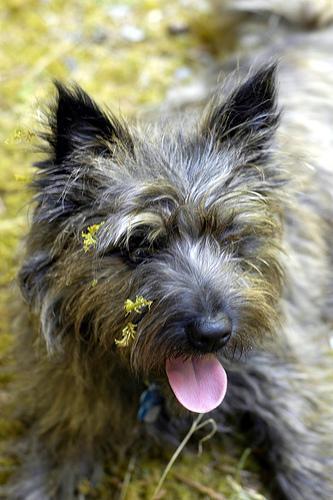
cairn